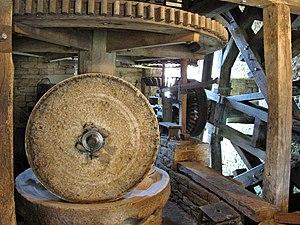
La ribe et des engrenages de l'huilerie-moulin
L'huilerie de Fondremand est un monument situé dans la commune de Fondremand dans le département français de la Haute-Saône.
La ribe est un moulin à meule verticale pour broyer le chanvre ou le lin, le plâtre et aussi certains fruits. On désigne aussi ce type de moulin sous les termes moulin à casserole ou moulin à cuvette. Il peut être constitué de plusieurs meules.